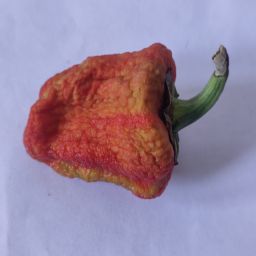
Crop: Bell Pepper
Quality: Dried